Cat

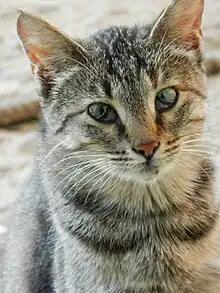
A cat's nictitating membrane is exposed as it blinks.

Cats are generally fond of perching in high places. This may be a concealed hunting site such as a tree branch, for domestic cats to pounce upon prey. They favor a superior observation point over territory. A cat falling from up to can right itself and land on its paws.